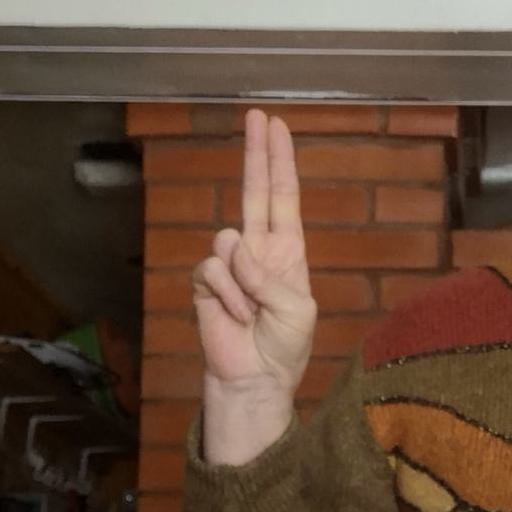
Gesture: two_up